Peñasco, New Mexico

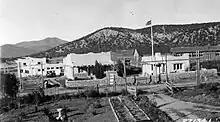
Peñasco Ranger St

At the 2000 census there were 572 people, 227 households, and 165 families in the CDP. The population density was . There were 272 housing units at an average density of . The racial makeup of the CDP was 11.54% White, 0.70% African American, 1.40% Native American, 0.17% Pacific Islander, 82.34% from other races, and 3.85% from two or more races. Hispanic or Latino of any race were 91.26%.